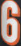
Number: 6